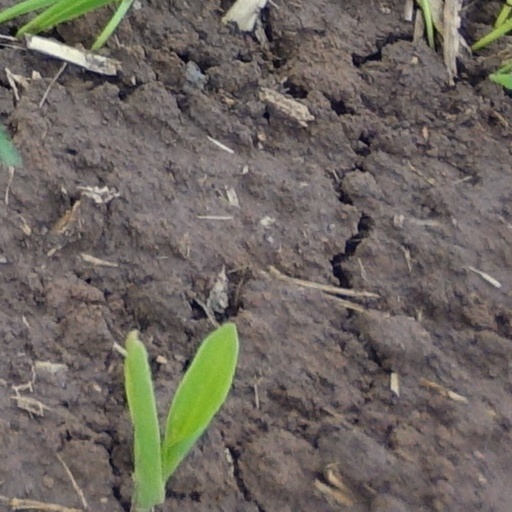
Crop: wheat